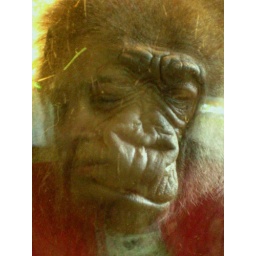
the reflection of a girl in the window covered the gorillas face